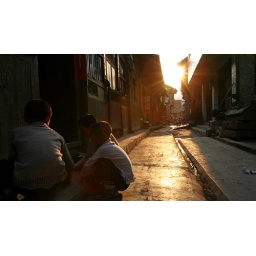
A few local boys play on the street during sunset in Chong'an, Guizhou (China).